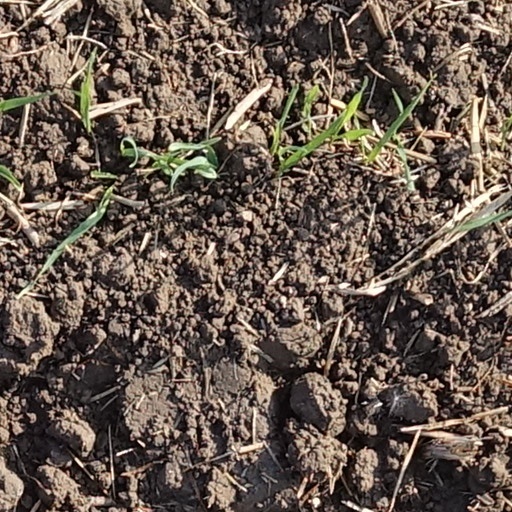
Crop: wheat